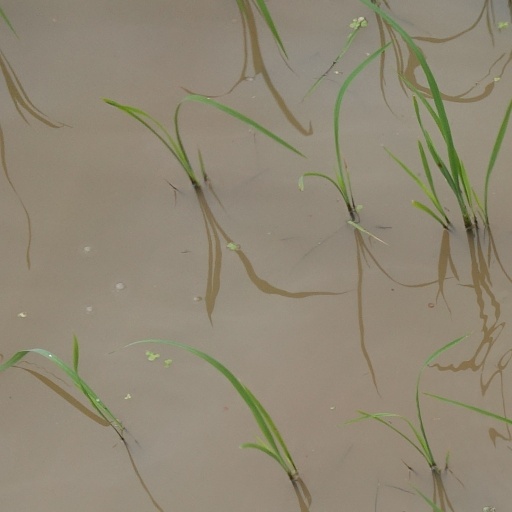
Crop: rice